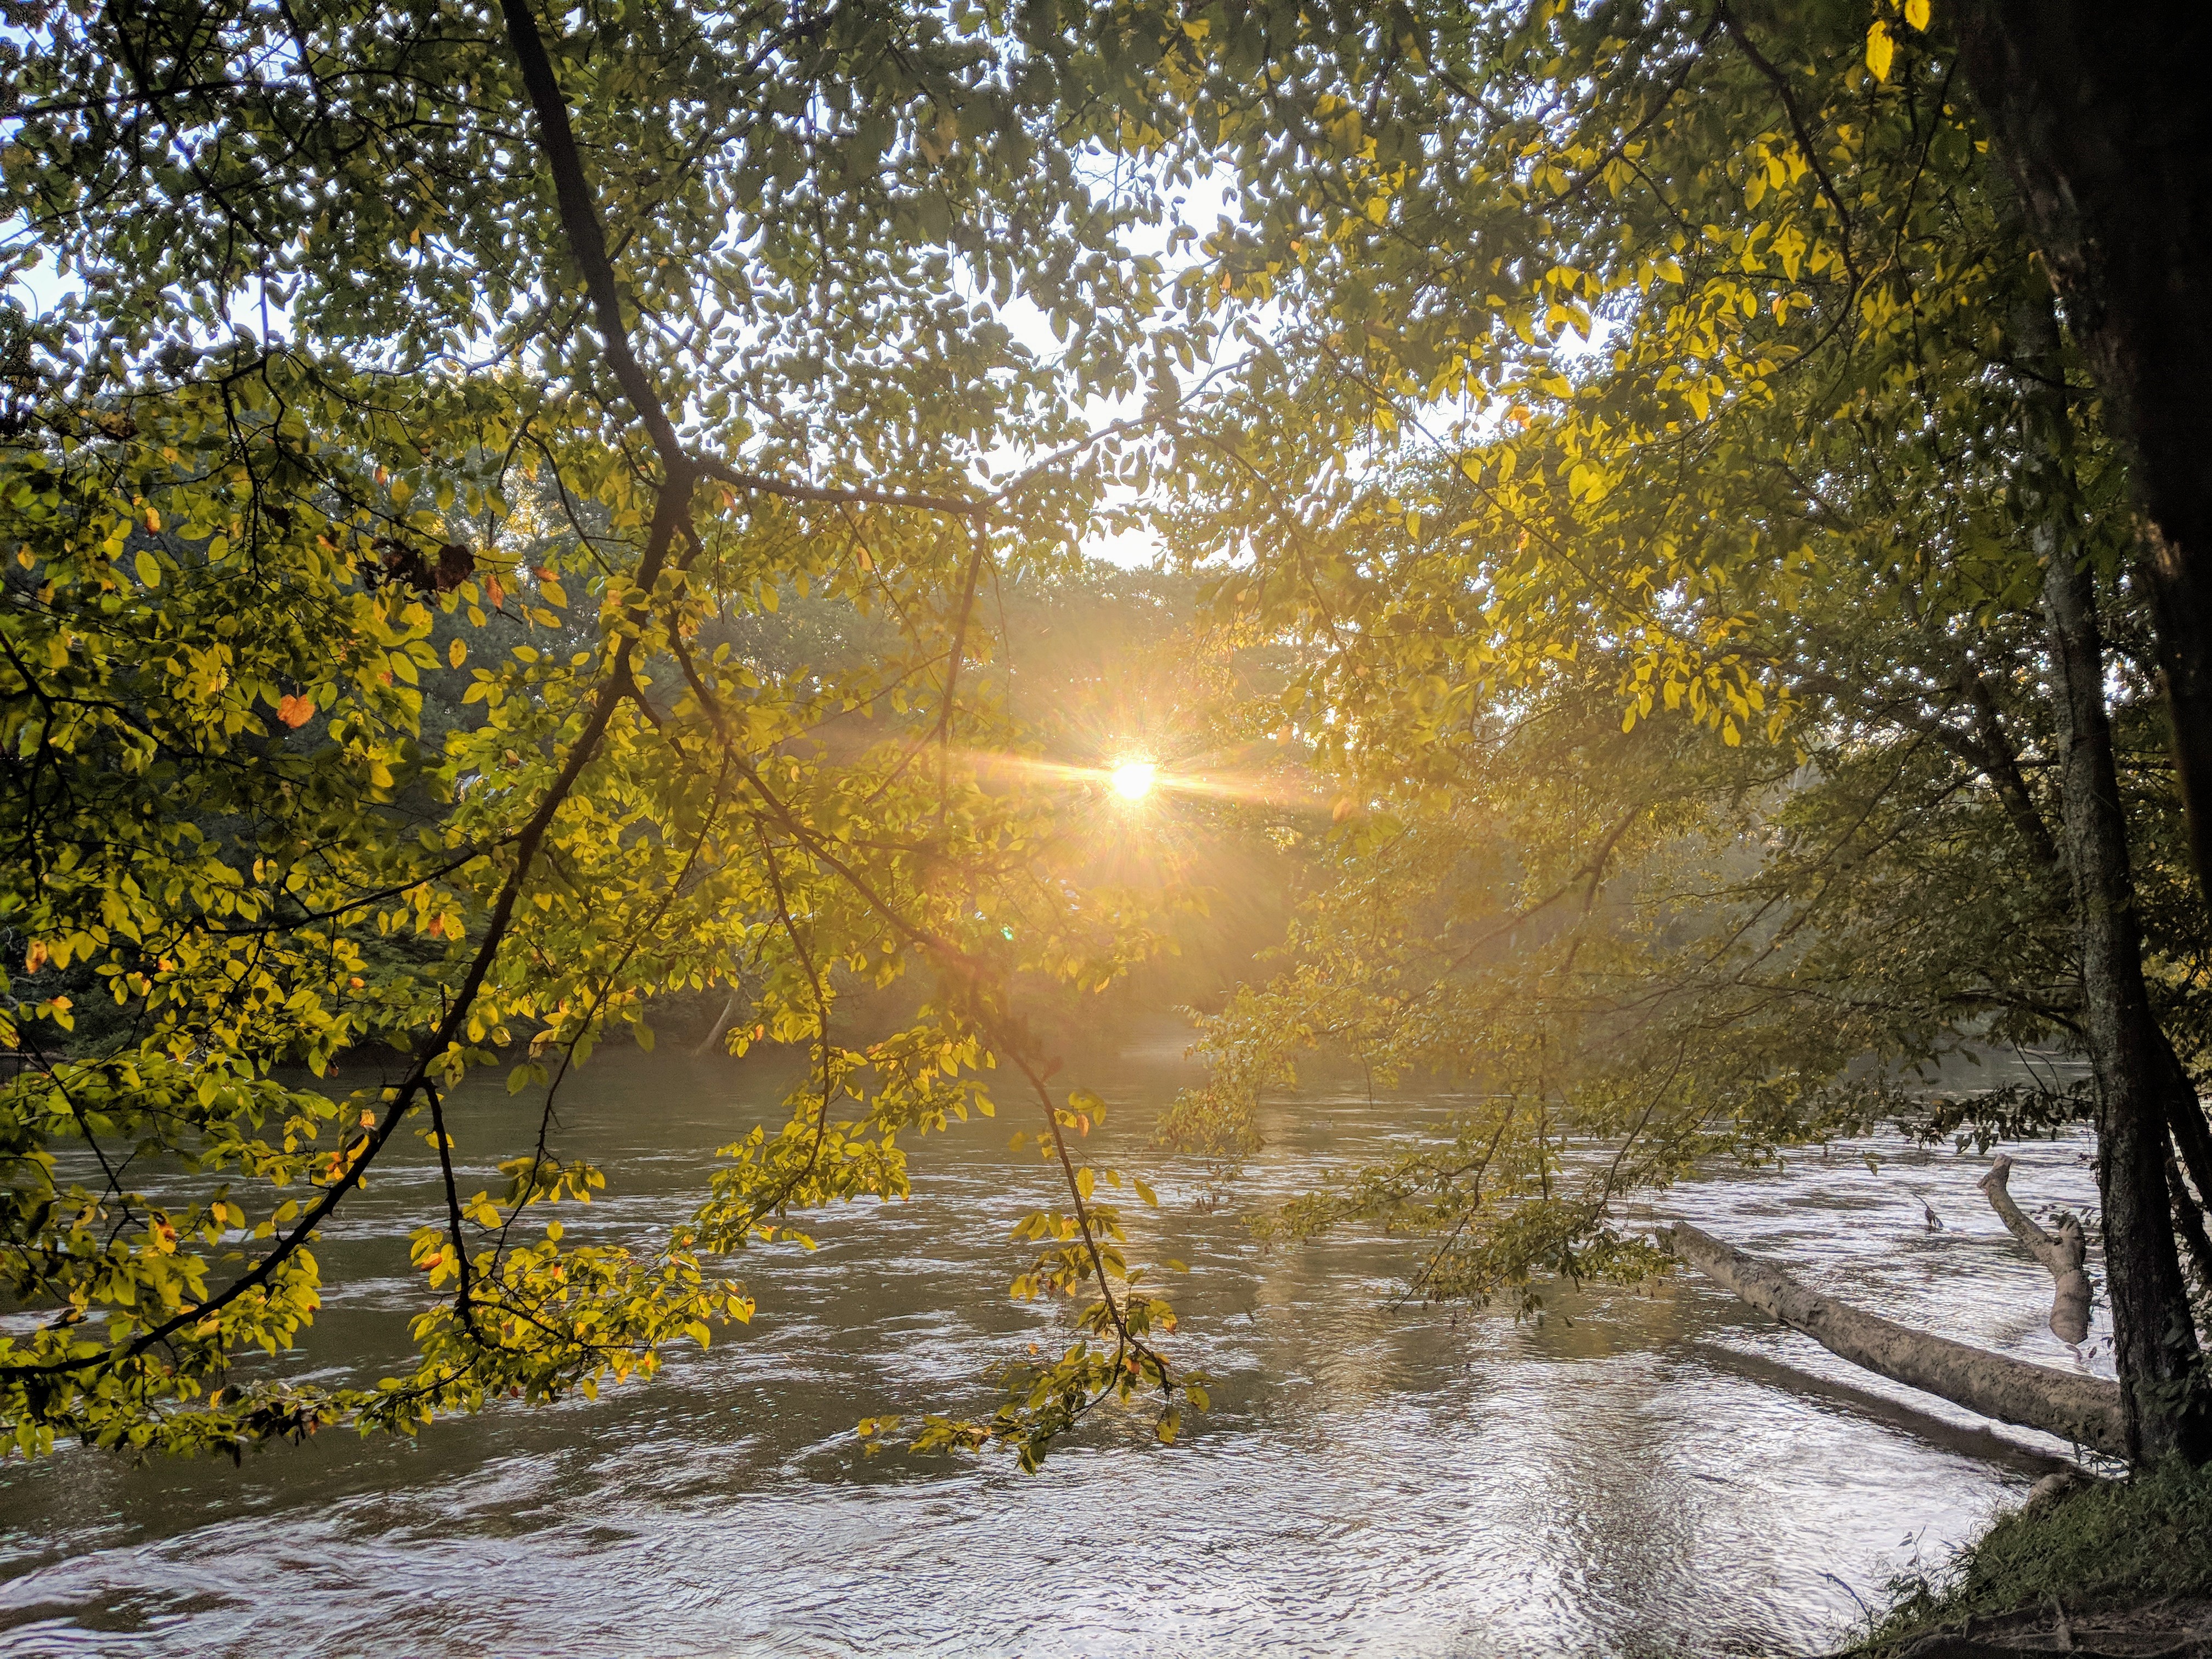
sunrise, river, tree, morning, nature, water, yellow, leaf, reflection, bank, sunlight, autumn, branch, sky, woodland, evening, forest, landscape, watercourse, deciduous, wetland, floodplain, lake